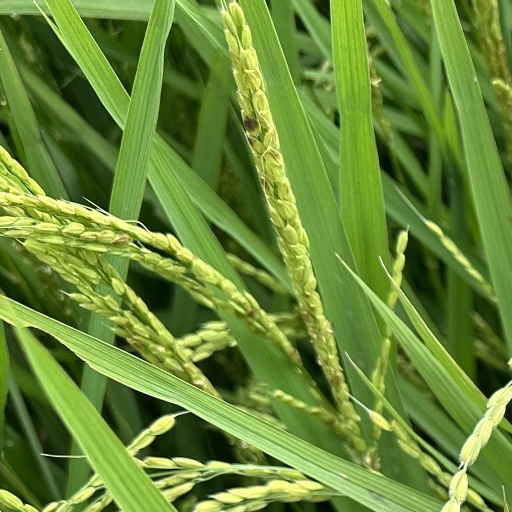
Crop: rice